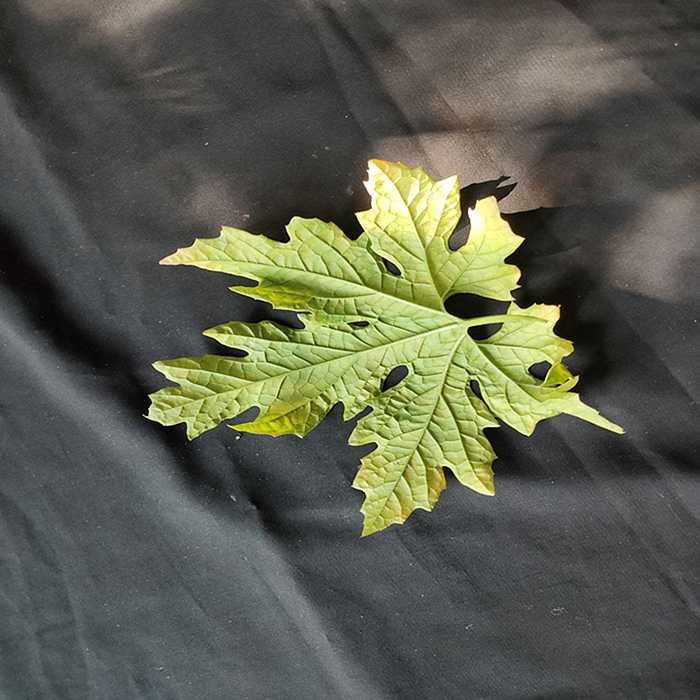
Plant: Bitter Gourd
Label: Mosaic virus